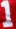
Number: 1